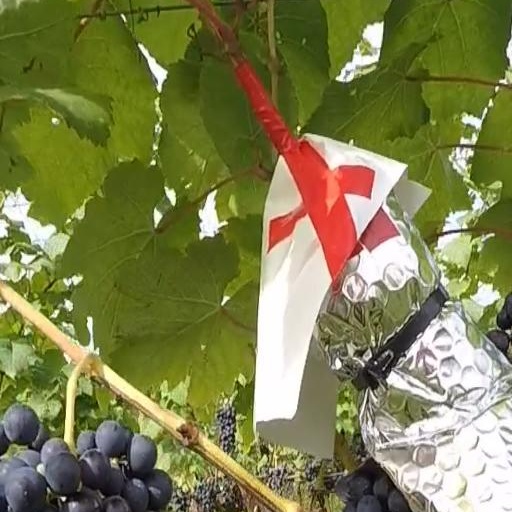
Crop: grape